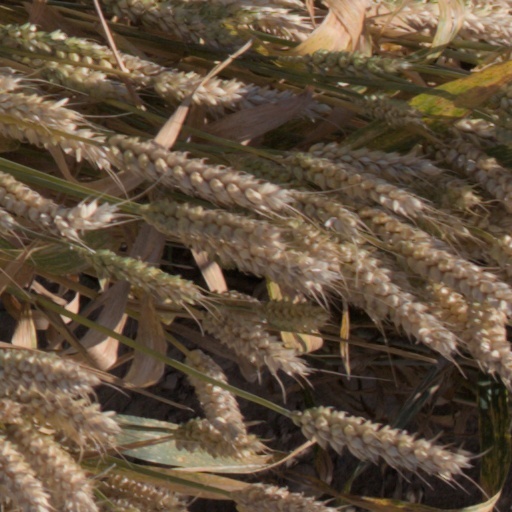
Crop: wheat